Kasta Tomb

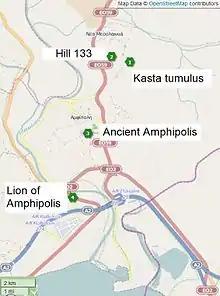
Kasta tumulus and Amphipolis location map

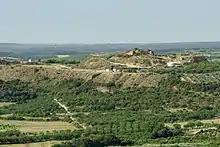
Kasta tumulus – view from Amphipolis

The Kasta Tomb, also known as the Amphipolis Tomb, is the largest ancient "tumulus" (burial mound) ever discovered in Greece, and by comparison dwarfs that of Philip II of Macedon, father of Alexander the Great, in Vergina.